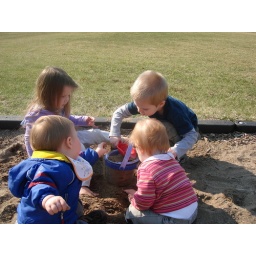
Logan, Avery, Angus and Desmond play together in the sand box